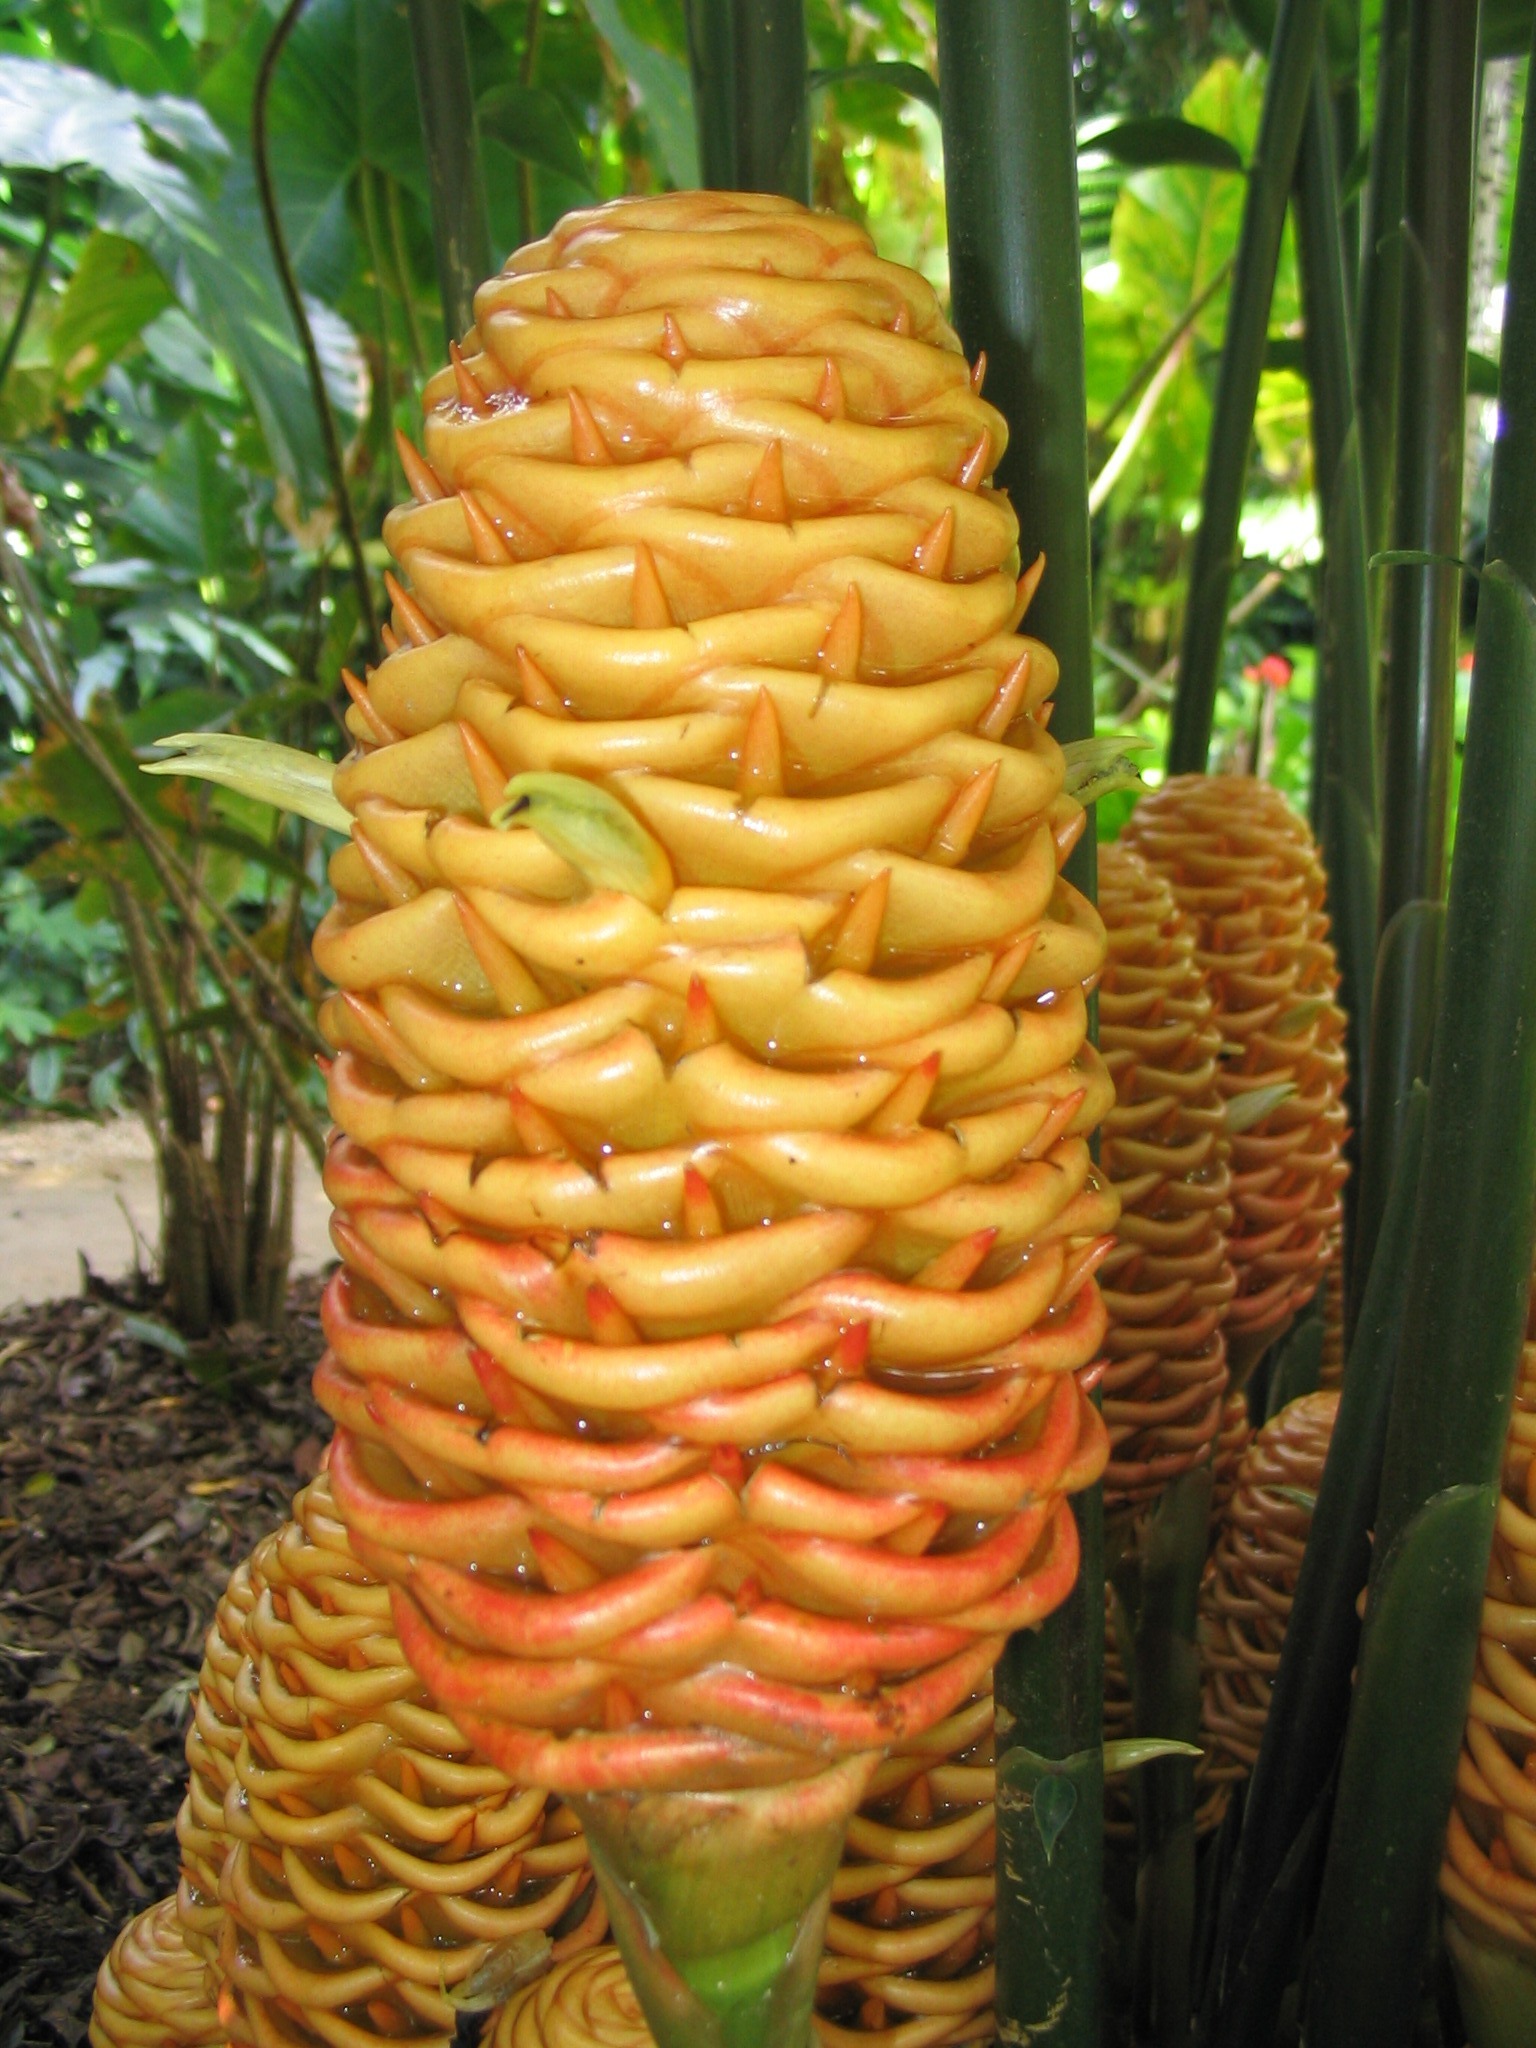
blossom, plant, fruit, stem, leaf, flower, petal, bloom, floral, environment, food, herb, produce, natural, botany, agriculture, botanical, wildflower, outdoors, vegetation, carving, horticulture, organic, flowering plant, land plant